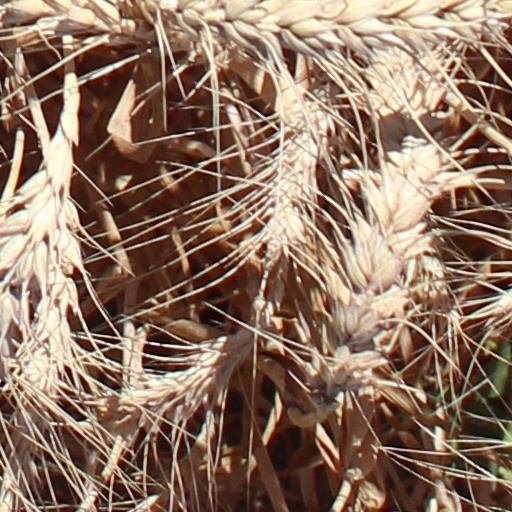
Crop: wheat